War in the Vendée

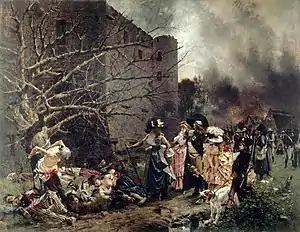
The massacre of 150 to 200 Vendean Republicans by Vendean Royalists in Machecoul was the starting event of the War in the Vendée.

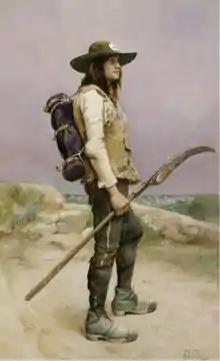
Vendean rebel. Painting by Julien Le Blant

In the rural Vendée, the local nobility seems to have been more permanently in power than in other parts of France. Alexis de Tocqueville, of France, noted that most French nobles lived in cities by 1789. An Intendants' survey showed one of the few areas where the nobility still lived with the peasants was the Vendée. In this particularly-isolated feudal stronghold, the class conflict that drove the revolution in Paris and other parts of France was further suppressed by the institutional strength of the Catholic Church in alliance with the nobility. Counter-Enlightenment author Francois Mignet accused that militant Republicans wanted to destroy both the independence and influence of the Catholic Church in France, which the people of the Vendée considered unimaginable.